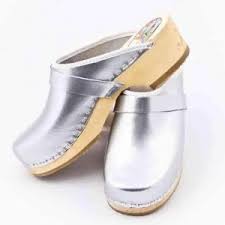
Label: Clog